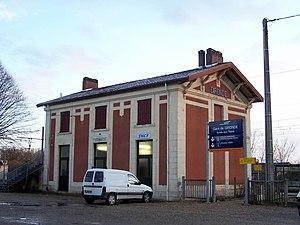
Gare de Gironde-sur-Dropt (Gironde, France)
La gare de Gironde est une gare ferroviaire française de la ligne de Bordeaux-Saint-Jean à Sète-Ville, située sur le territoire de la commune de Gironde-sur-Dropt, dans le département de la Gironde en région Nouvelle-Aquitaine.